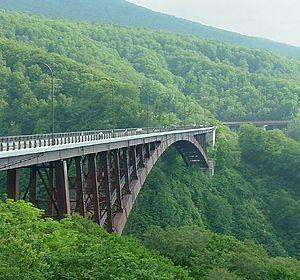
Le pont de Jogakura à Aomori, Japon
Cet article a pour vocation de présenter une liste de ponts remarquables du Japon, tant par leurs caractéristiques dimensionnelles, que par leur intérêt architectural ou historique.